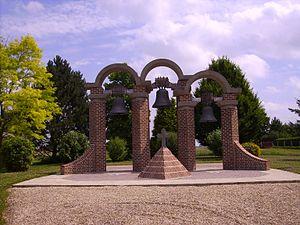
Église de Morval
Morval est une commune française située dans le département du Pas-de-Calais en région Hauts-de-France.